John Guerrant Miller

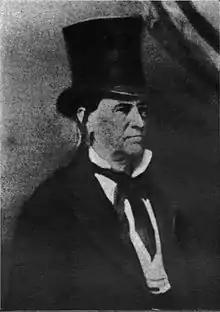

John Guerrant Miller (1795–1871) was the 13th mayor of Columbus, Ohio. He was also the 12th person to serve in that office. He resigned his office as mayor on May 4, 1841, to become postmaster in Columbus. He served Columbus as mayor for 13 months. His successor after 1841 was Thomas Wood.